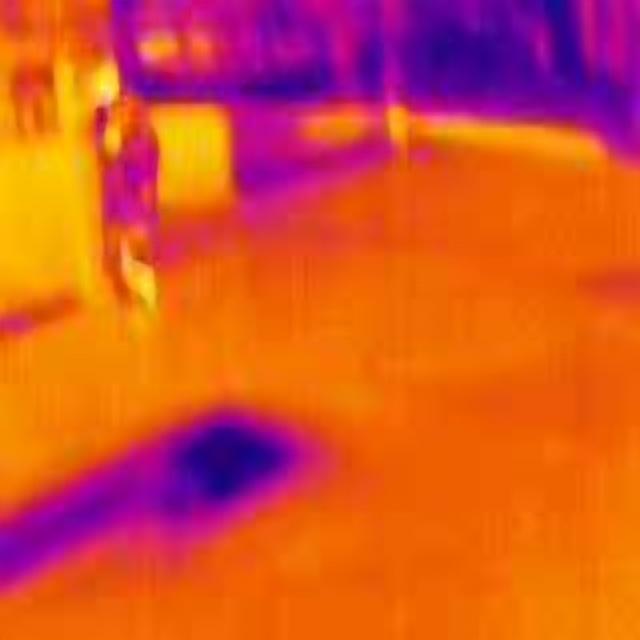
Detected objects:
label: person